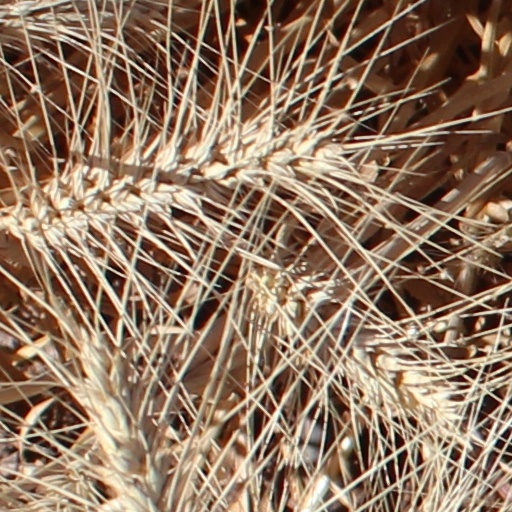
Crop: wheat